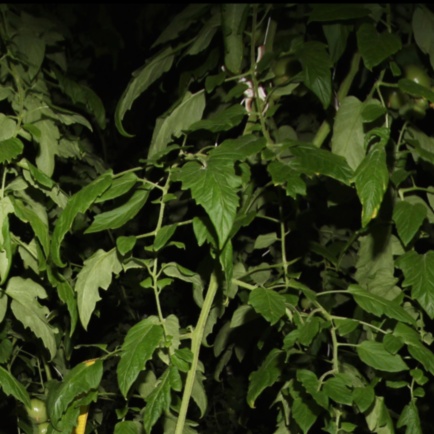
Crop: tomato